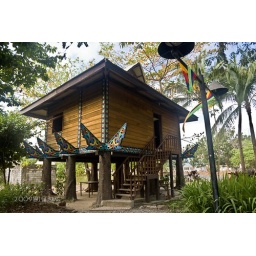
Muslim house replica.. typical of the houses built in Mindanao, Philippines